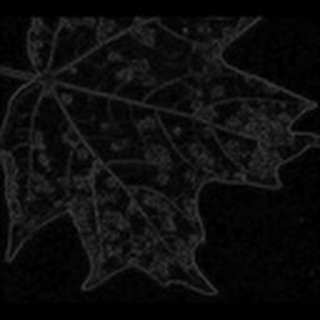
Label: cotton_target_spot